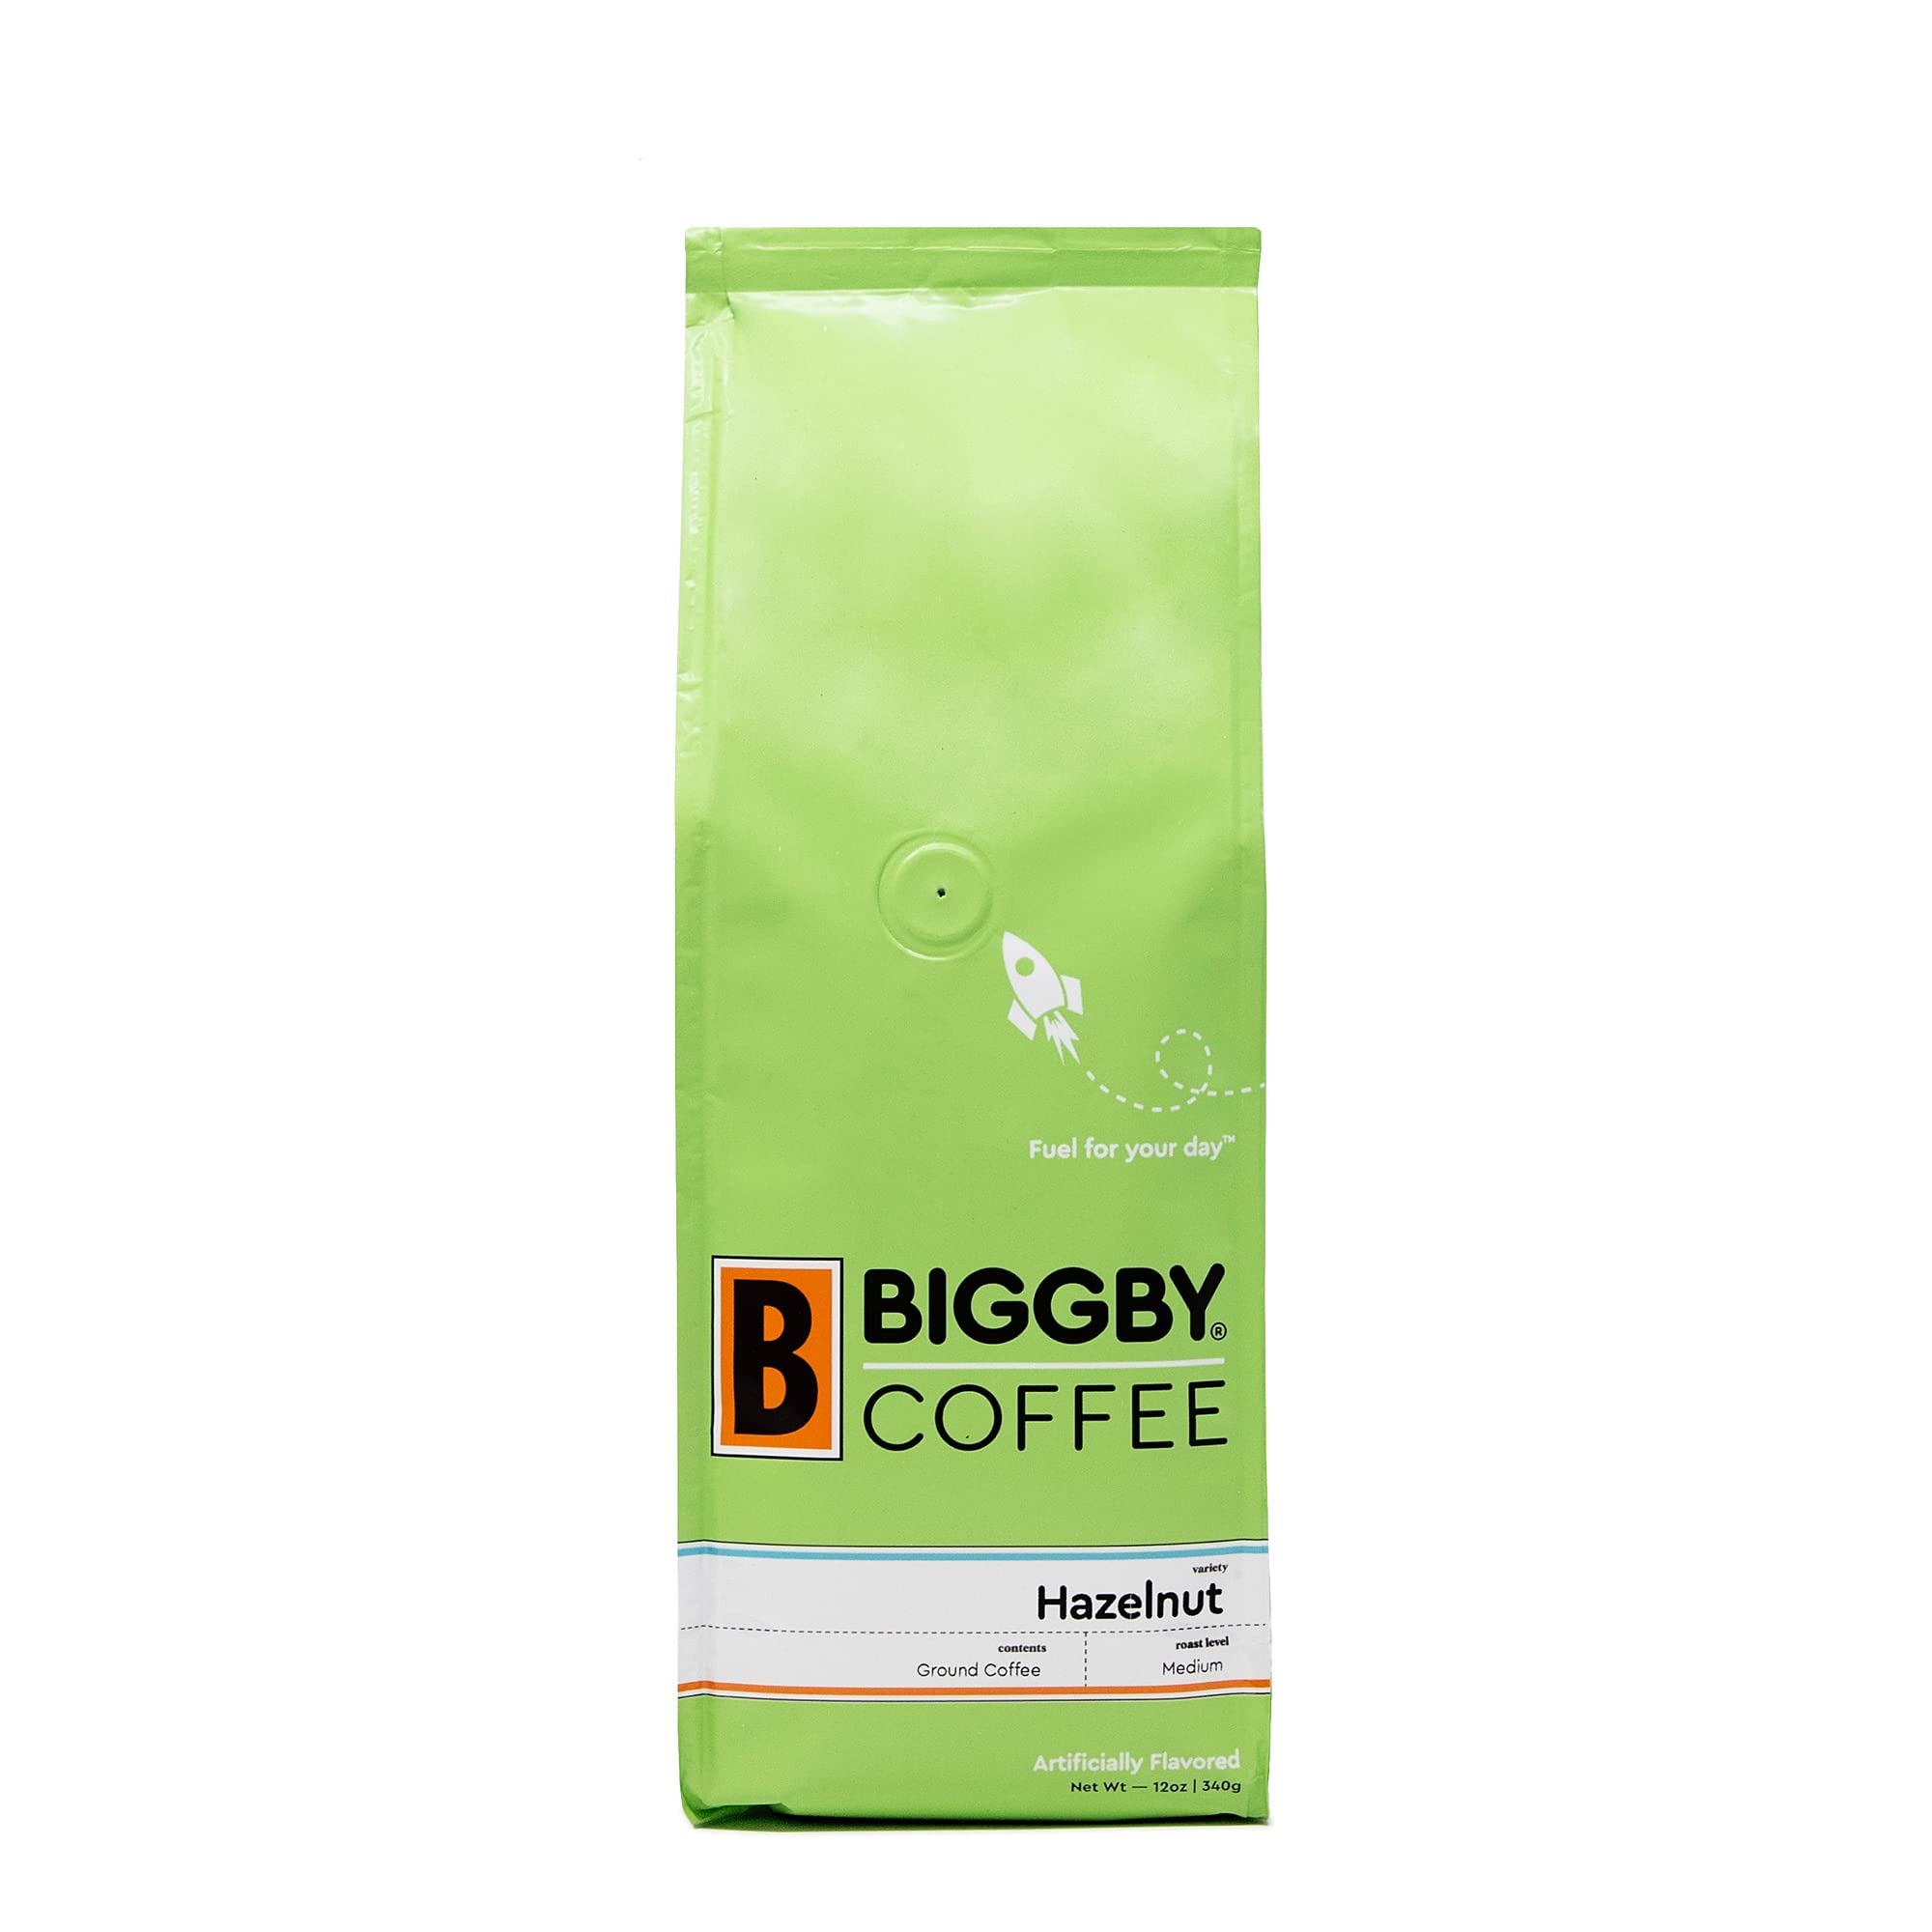
Item Name: BIGGBY Hazelnut Flavored Ground Coffee, 12 oz Bag, Medium Roast
Bullet Point 1: PREMIUM GROUND COFFEE: Our BIGGBY Hazelnut ground coffee 12oz. bag is one of the most popular BIGGBY flavored coffee beverages. Enjoy the tasty notes of sweet hazelnut and the wonderful aroma that is produced when combined with delicious coffee.
Bullet Point 2: TASTY OPTIONS: After being in the coffee business for over 25 years, we have a wide variety of options for all coffee drinkers. Try our single serve coffee pods, coffee beans whole, or coffee ground. We also offer a variety of coffee mug and tumbler options for enjoying a tasty drink sitting at home or on the go.
Bullet Point 3: GOURMET COFFEE: This medium roast hazelnut coffee offers a balanced blend of sweet notes and rich coffee flavors. Our special BIGGBY twist on a flavored coffee classic always leaves everyone wanting another cup!
Bullet Point 4: FRESHNESS GUARANTEED: We strive to deliver fresh and strong coffee that our customers love. We designed our packaging to ensure that each cup of brewed coffee grounds and beans tastes as though the coffee beans were picked that very same day.
Bullet Point 5: MADE IN USA: All of our delicious coffee beans, single serve coffee, coffee grounds, and coffee pods are roasted and packed right here in the USA.
Product Description: Made for all drip or peculator coffee makers. 1- 12 oz. bag. Enjoy the taste of Biggby Flavored Ground Coffee in your own home.
Value: 12.0
Unit: Ounce

Price: 14.99